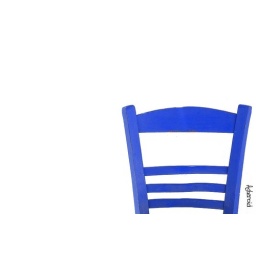
Blue chair against a white wall